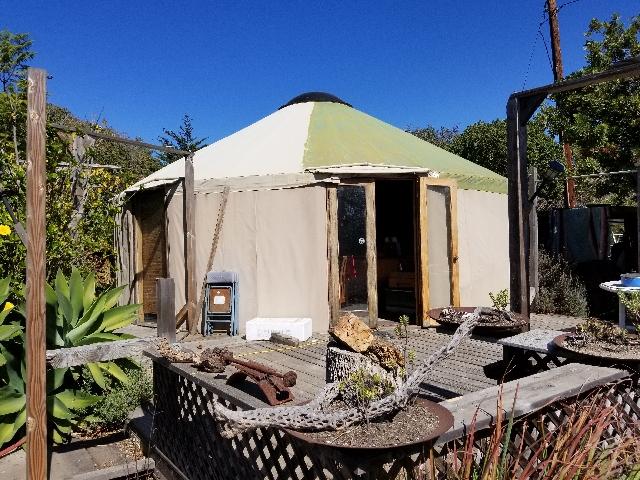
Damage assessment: no_damage